Overgaden Neden Vandet 31

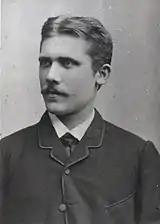
Axel Guthmann

The property was after Lauritz Bang's death passed to his sister Marie Sophie Frederikke Bang. On 13 February 1893, it was acquired by lawyer Axel Güthmann (1862–1916). He was born at Tadre Watermill as the son of the local miller. He later worked as a journalist before earning his law degree in 1887. On 23 December 1890, he was licensed as a High Court Attorney and started his own law firm. He was involved in a number of construction projects. Together with Anthon Melbye, he also published a book on "Tivoli" (Ernst Bojesens Forlag, 1884). Güthmann did not live in the building. He lived in an apartment in Malmøgade at the time of the 1901 census.